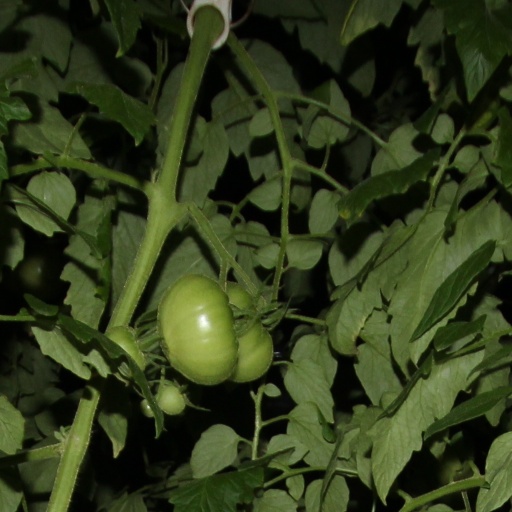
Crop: tomato